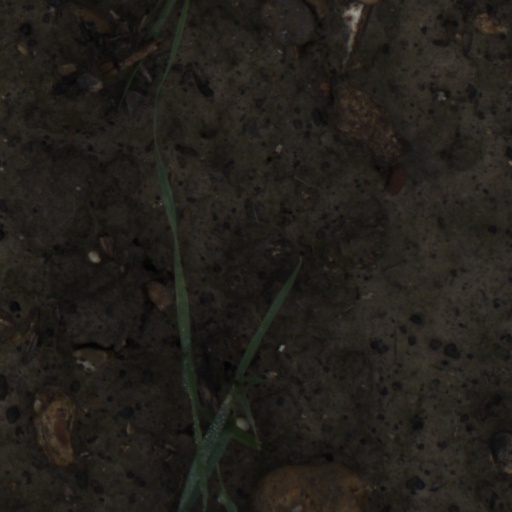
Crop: wheat